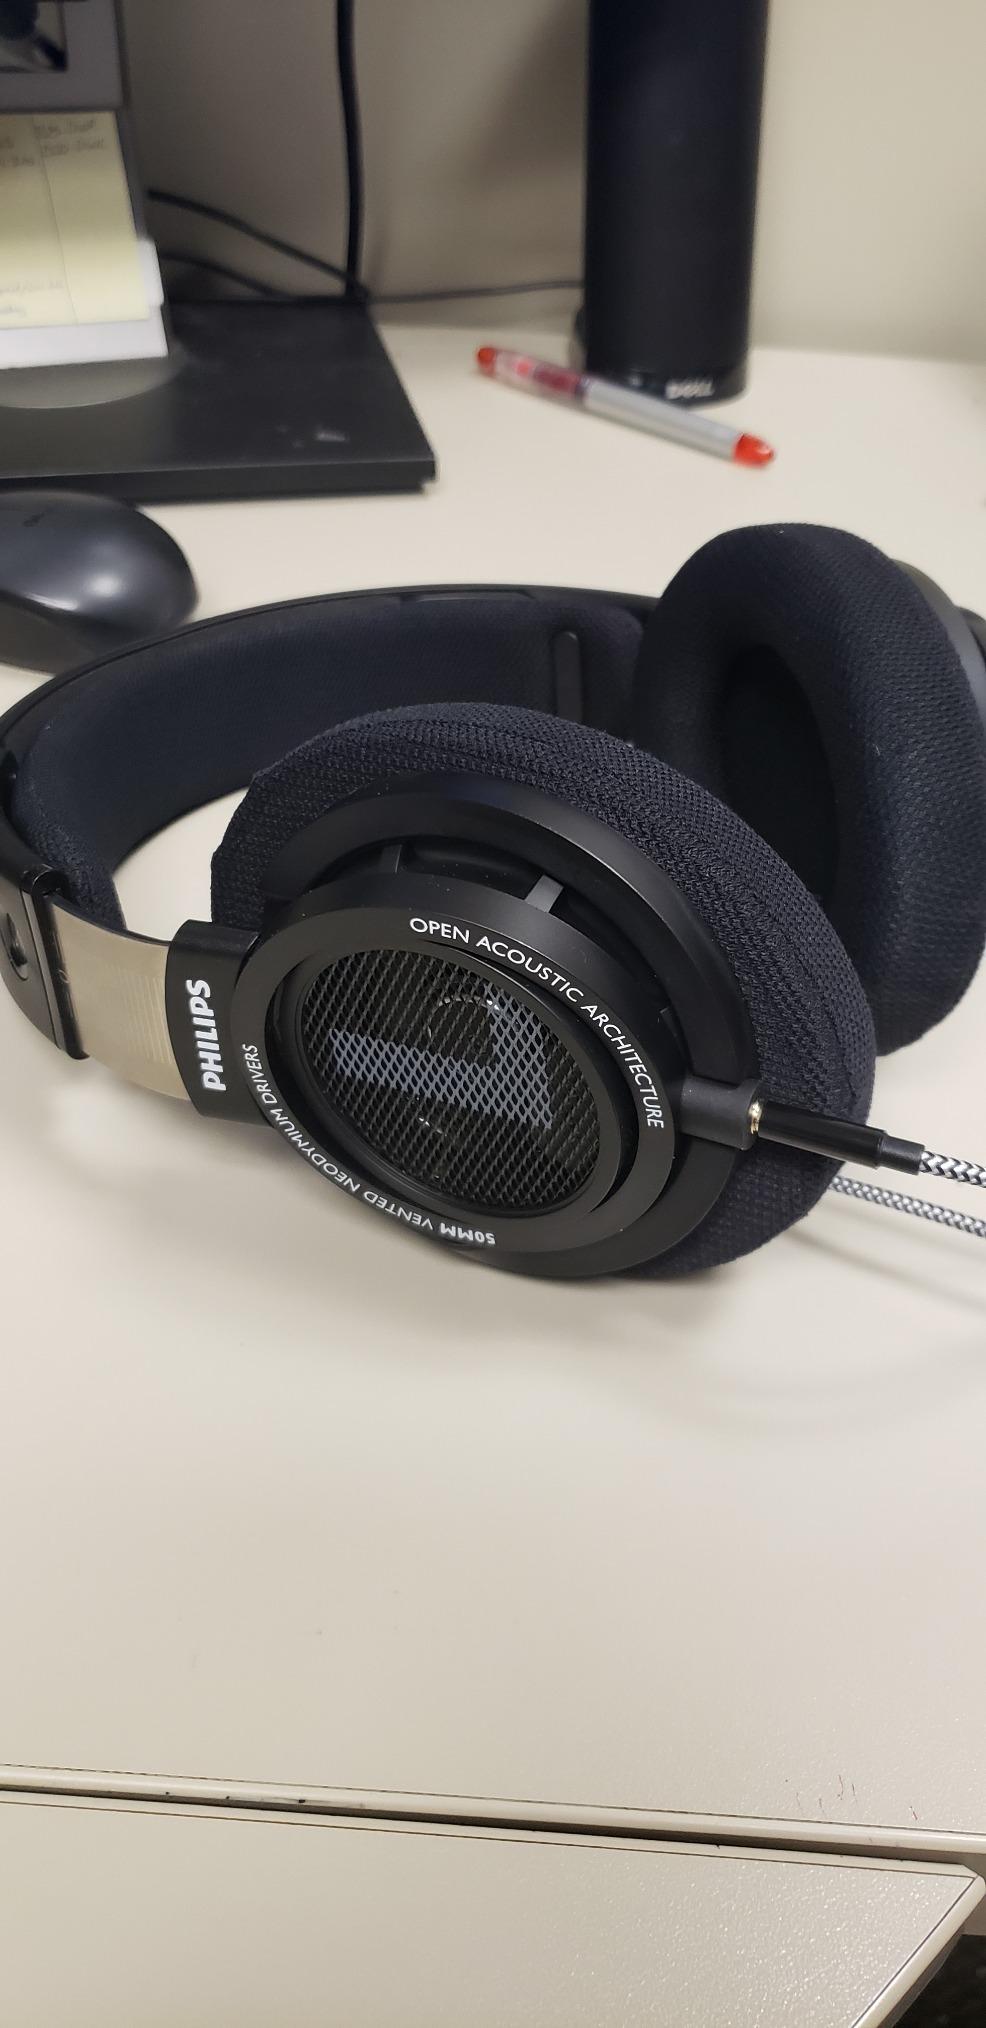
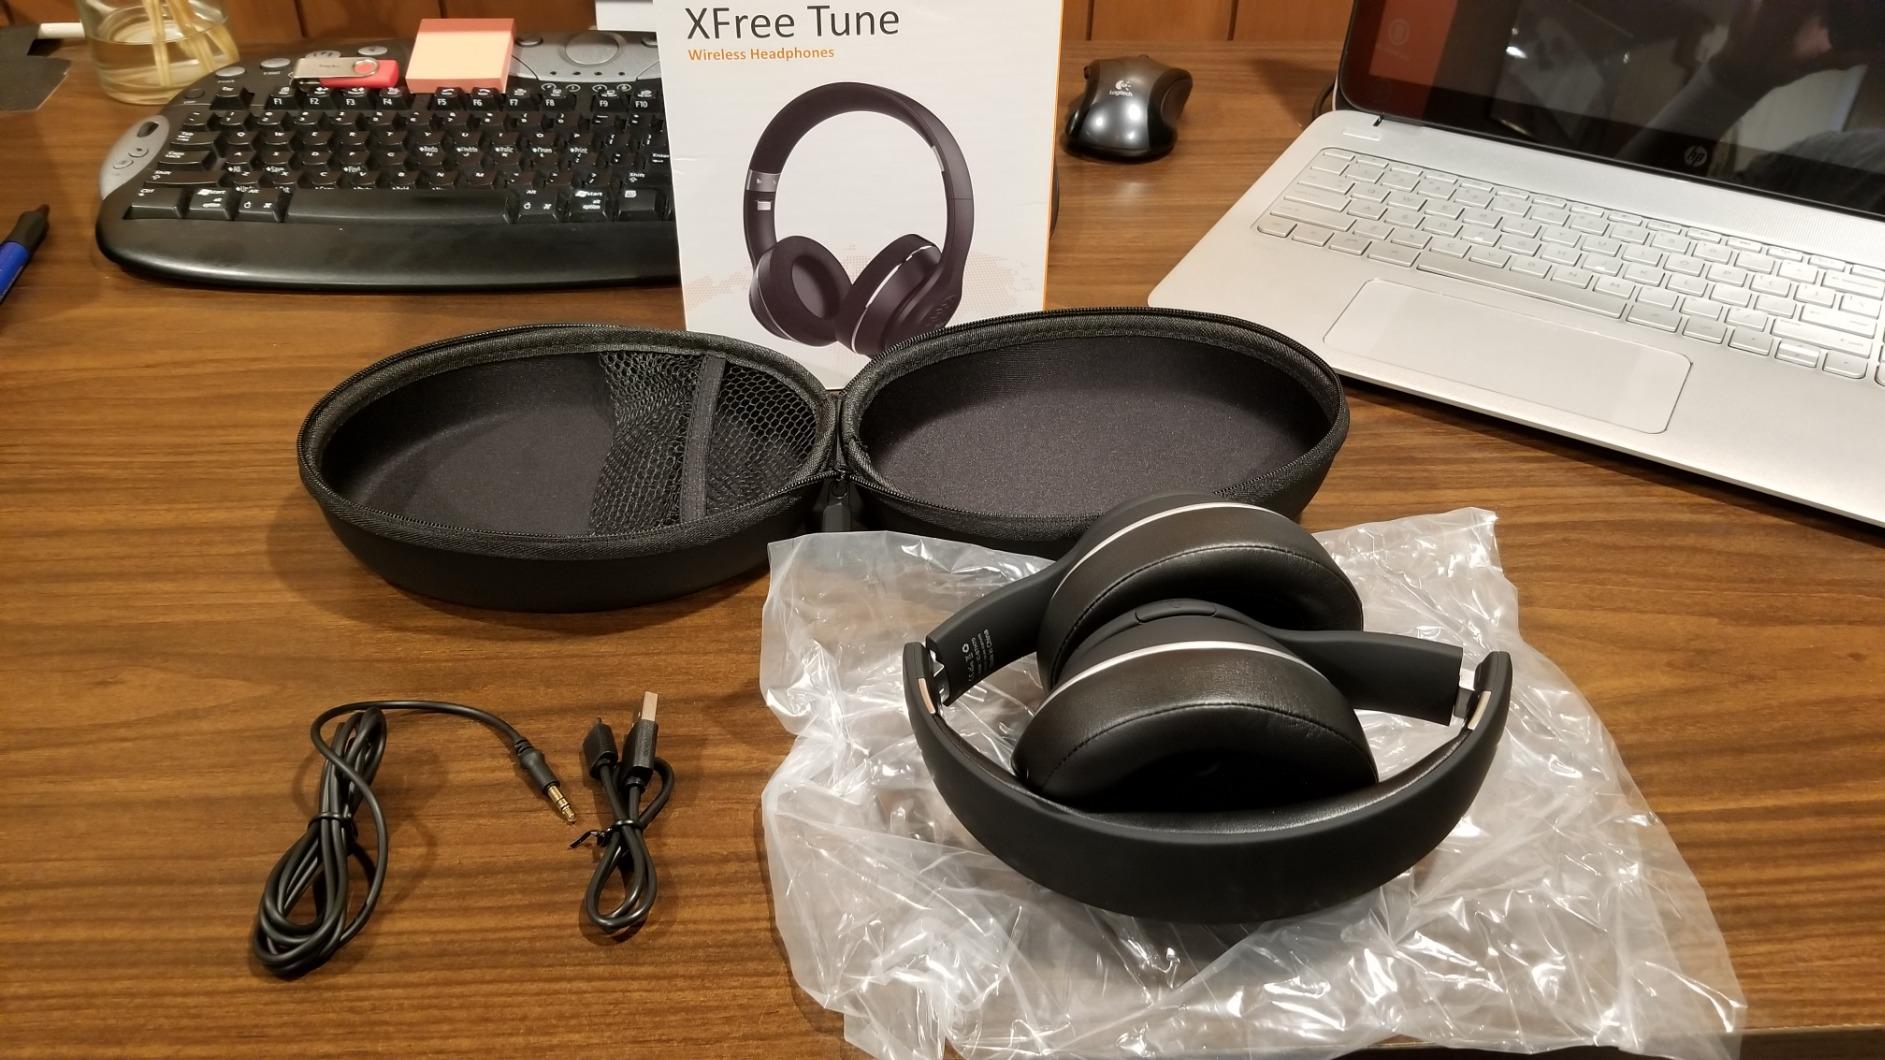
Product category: headphones
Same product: no